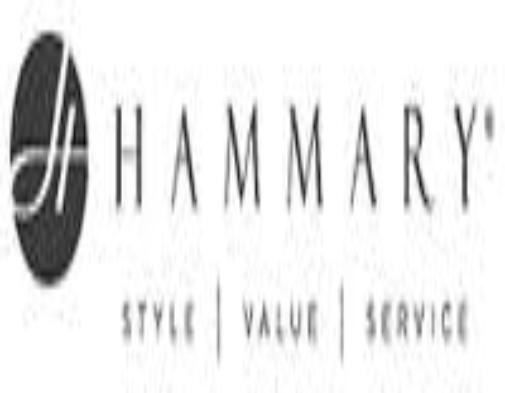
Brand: Hammary
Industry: Clothes